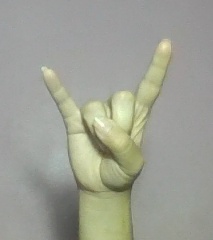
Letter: la